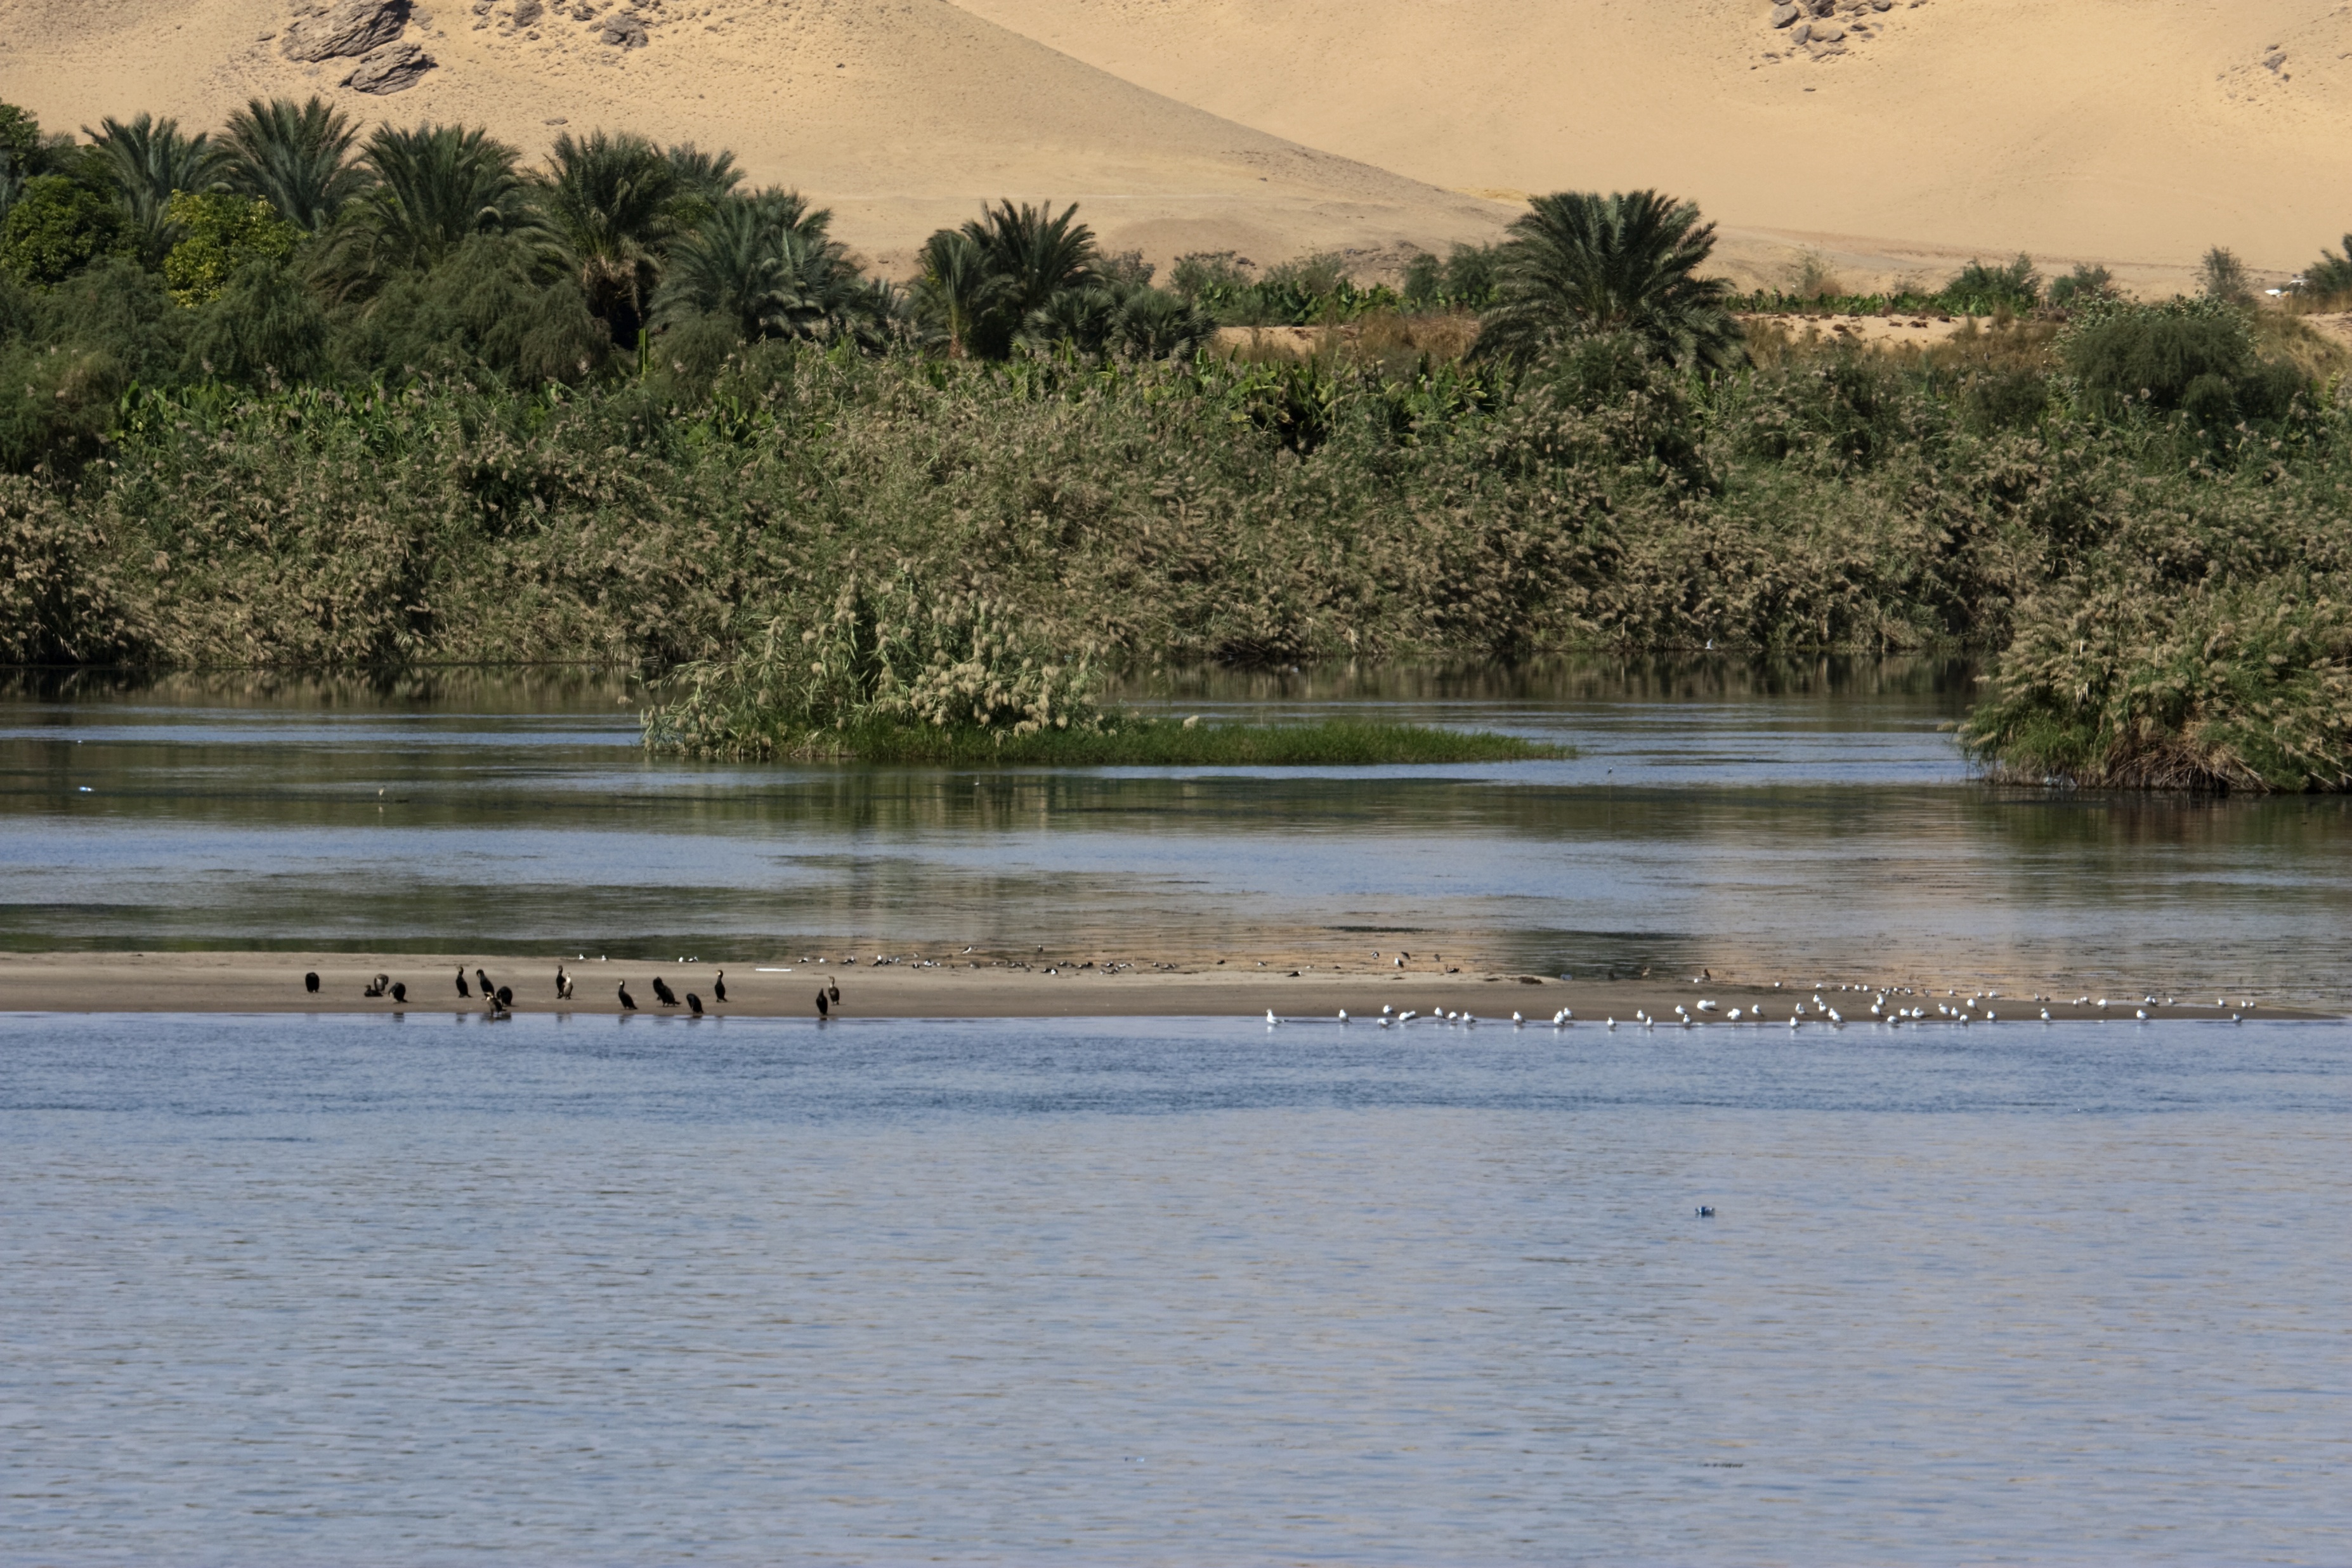
landscape, tree, water, nature, marsh, wilderness, shore, lake, river, pond, wildlife, reflection, tranquil, reservoir, egypt, wetland, loch, oasis, nile, sand dunes